Jens Lekman

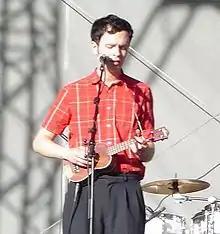
Lekman performing live in Stockholm in 2004

His first album "When I Said I Wanted to Be Your Dog" was released in 2004, and consisted of recordings made between 2000 and 2004 (some tracks had been previously released independently by Lekman). The album attracted attention among the alternative music press in both Europe and the U.S. The song "You Are the Light" was a successful radio hit, and a video received some rotation in the Nordic MTV and ZTV. In Sweden, the album reached No. 6 on the national chart. Lekman was nominated for three Swedish Grammies, three P3 Guld and three Manifest awards, and the album was named the album of the year by Nöjesguiden.